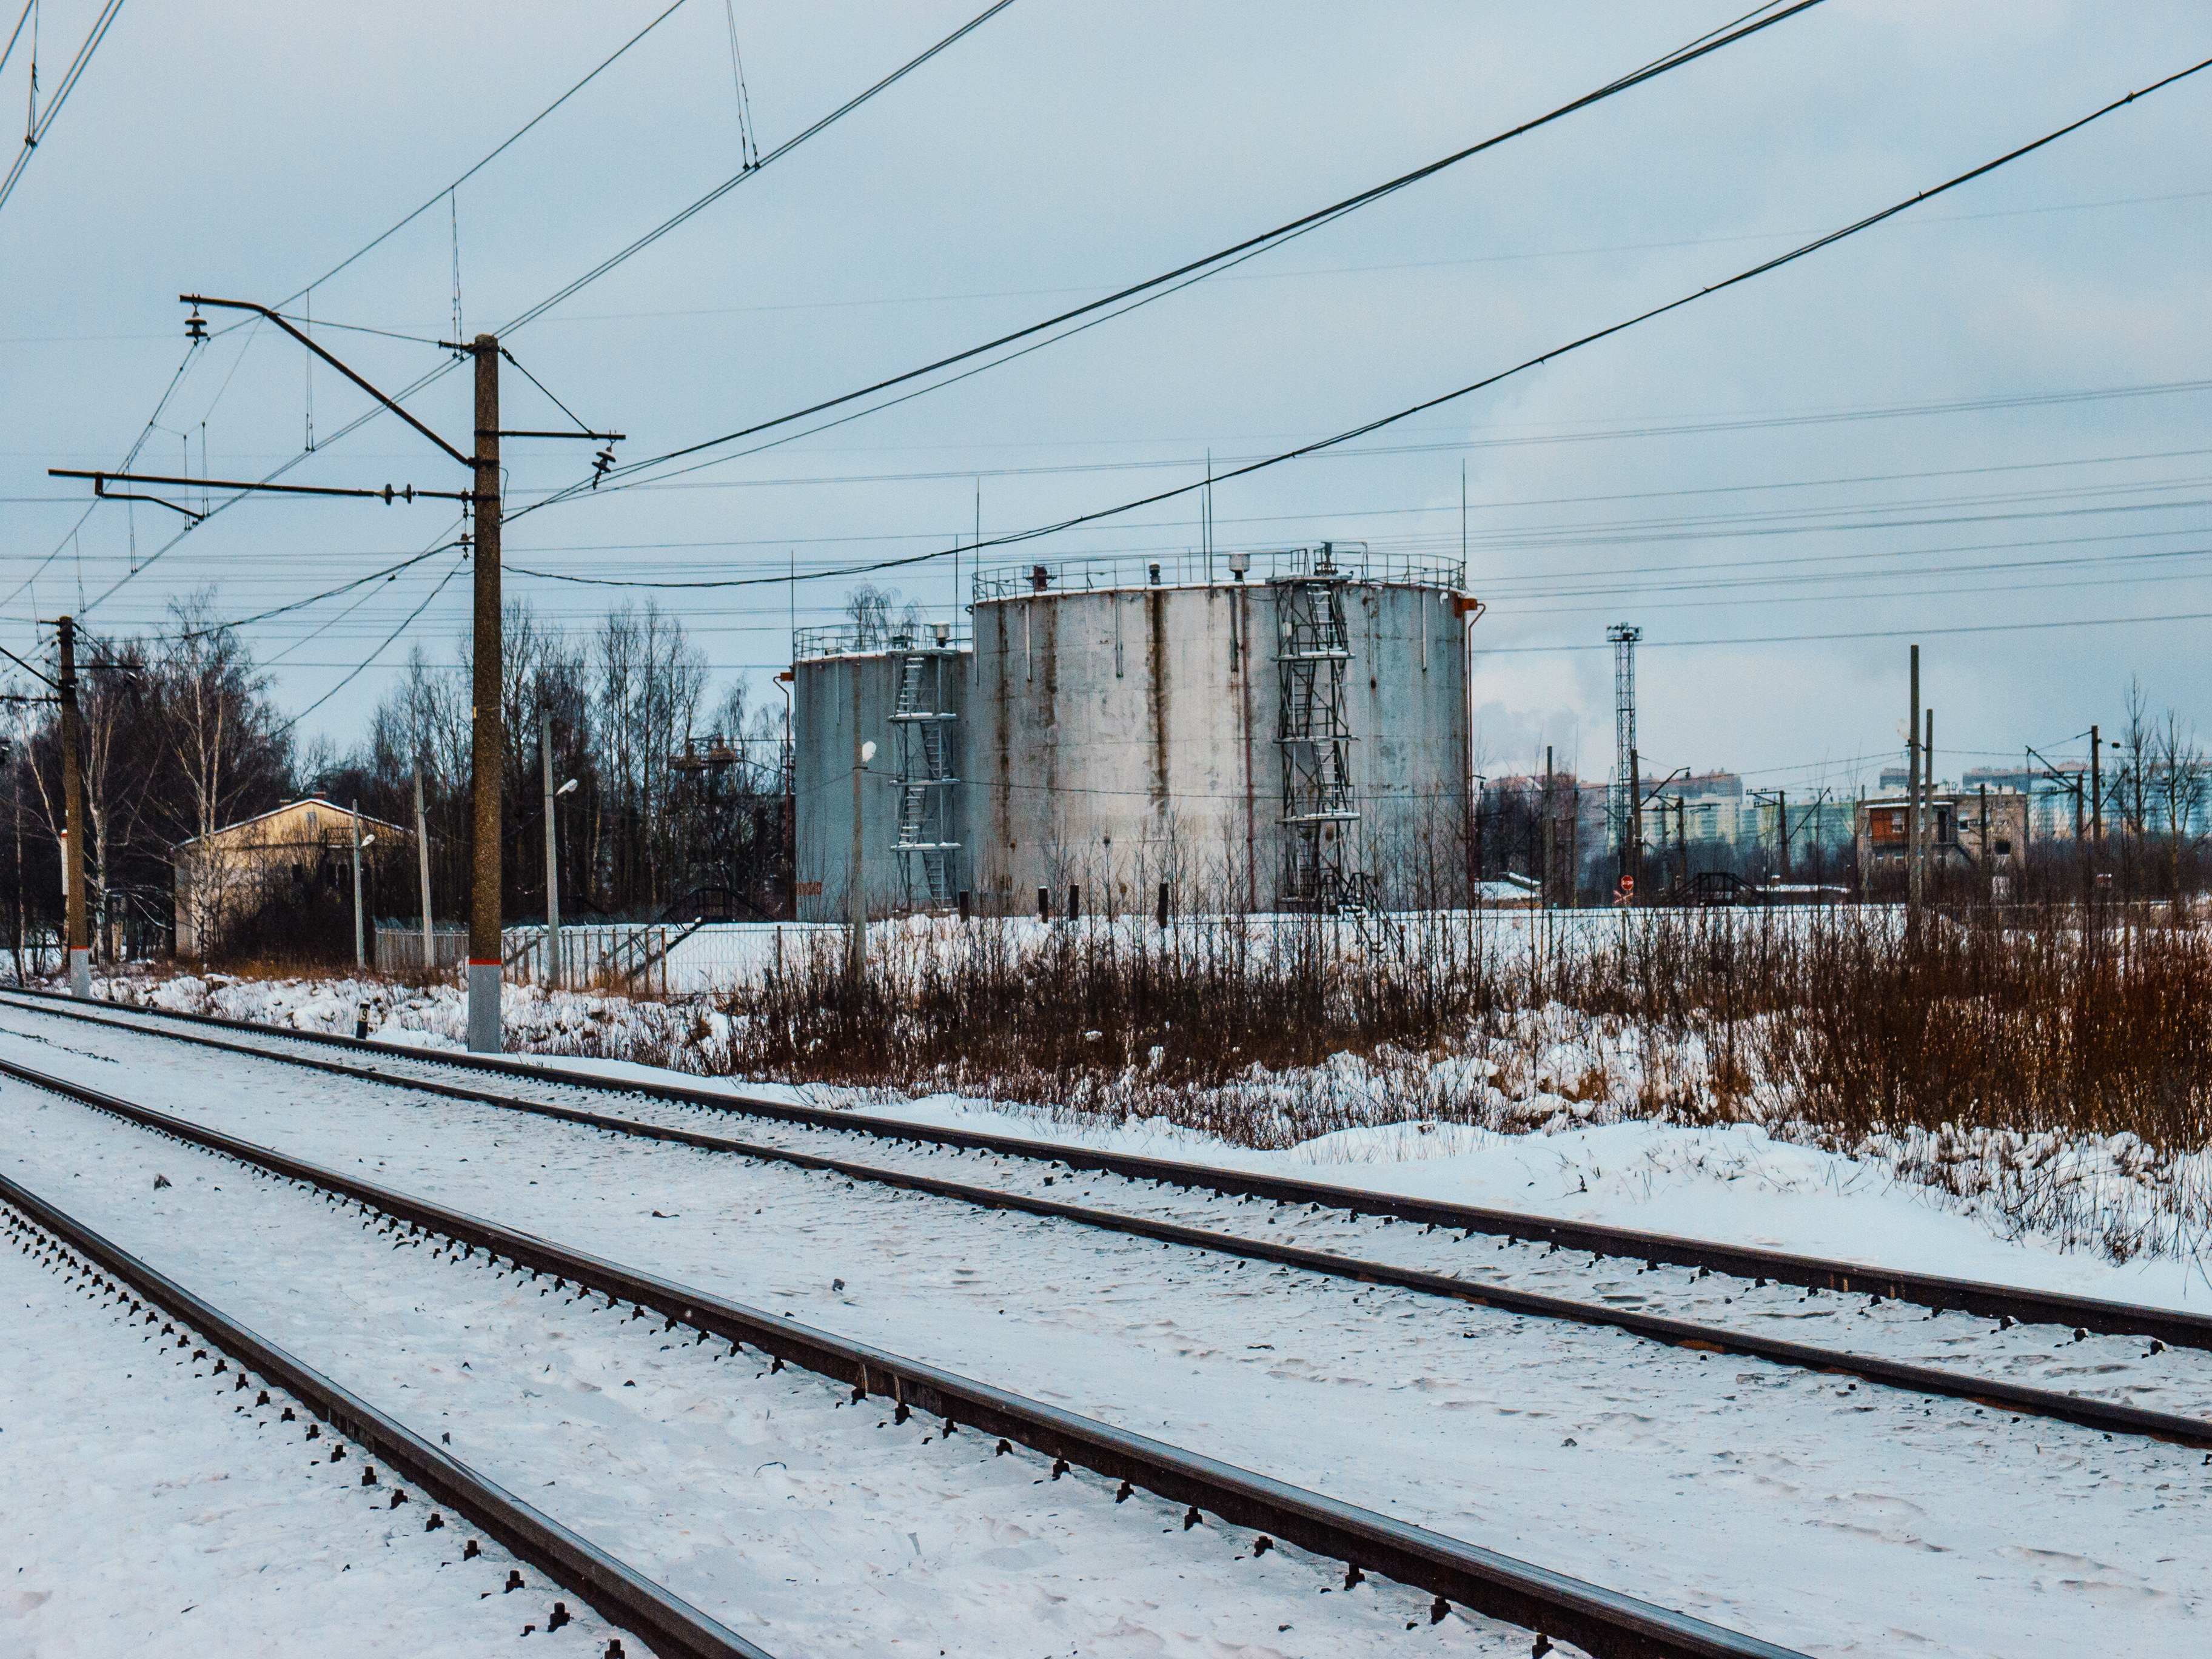
images, sky, building, plant, cloud, electricity, tree, track, snow, overhead power line, rolling, thoroughfare, street light, railway, freezing, parallel, road, electrical supply, public utility, metal, wire, twig, transmission tower, tower, slope, wood, steel, winter, house, grass, suburb, electrical network, precipitation, transport, landscape, cable, electrical wiring